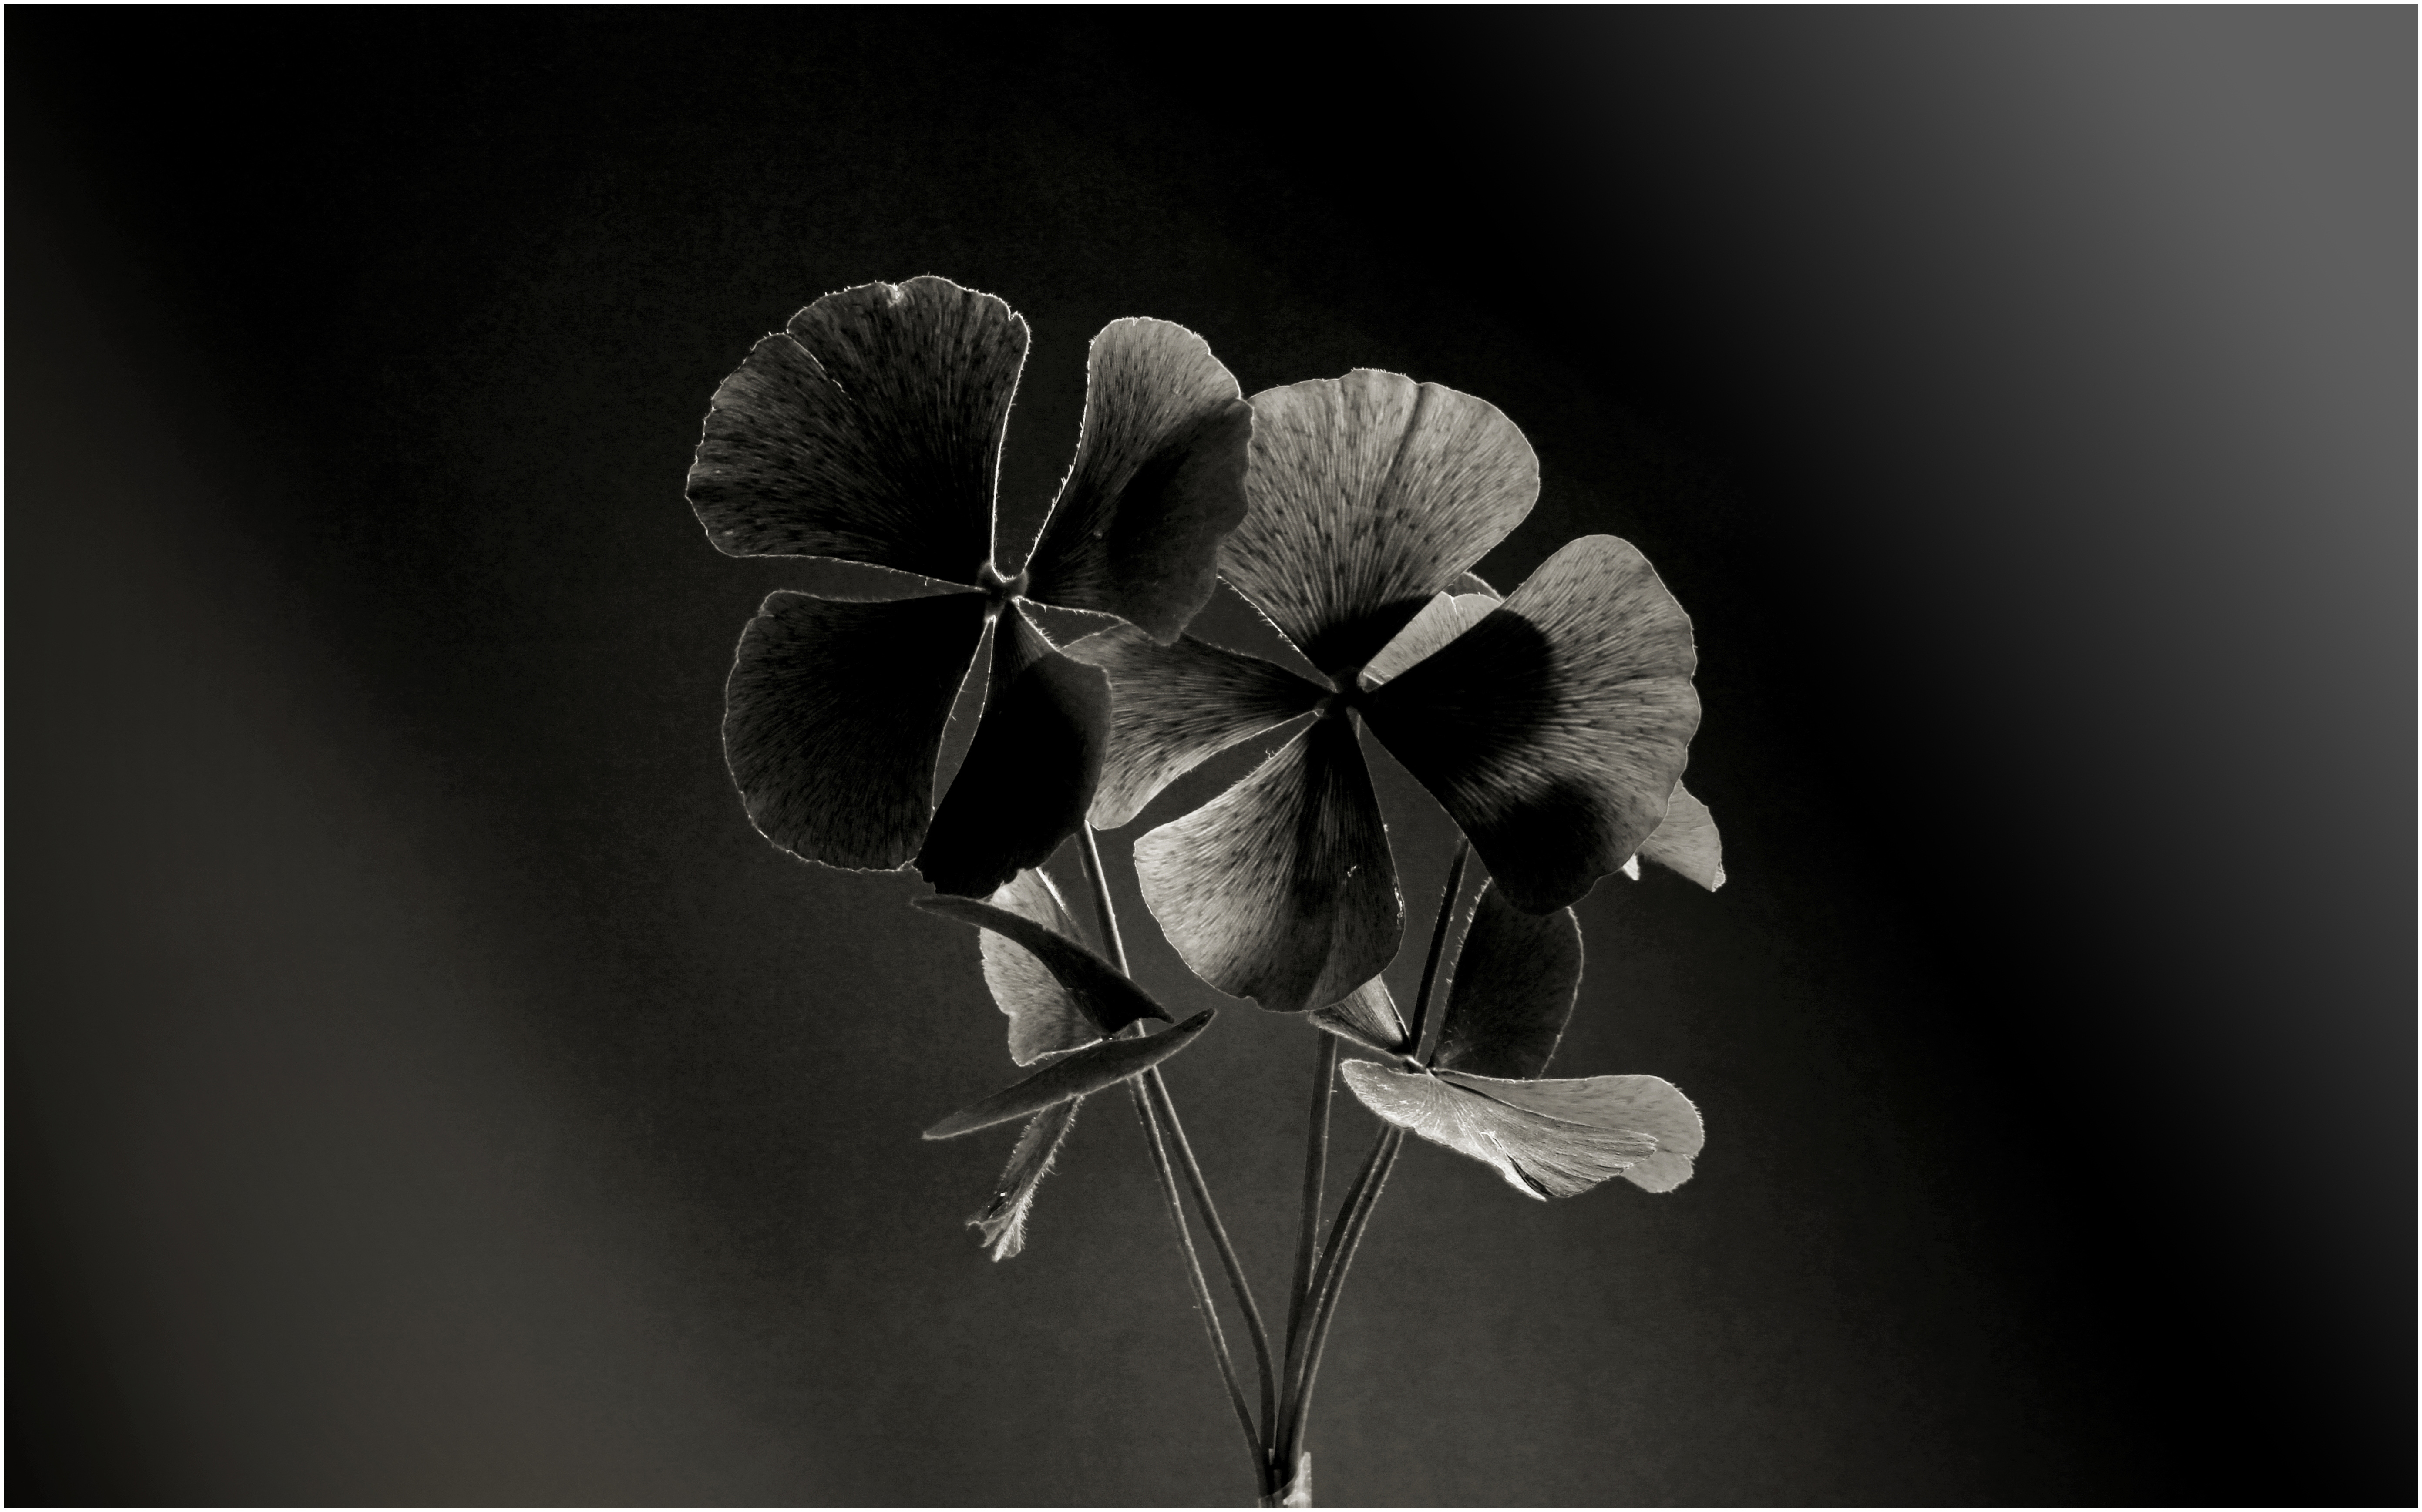
water, branch, creative, light, black and white, plant, sky, sun, street, photography, rain, leaf, flower, petal, time, building, old, urban, vacation, high, explorer, black, monochrome, flora, world, close up, reflect, bw, blackandwhite, sepia, art, single, eye, symmetry, beauty, surreal, beautiful, shot, day, nice, image, brazil, tones, interesting, illumination, effect, citizen, duotone, minasgerais, cult, belohorizonte, relevance, brightness, wilmd, wilsonleonel, macro photography, still life photography, monochrome photography, plant stem